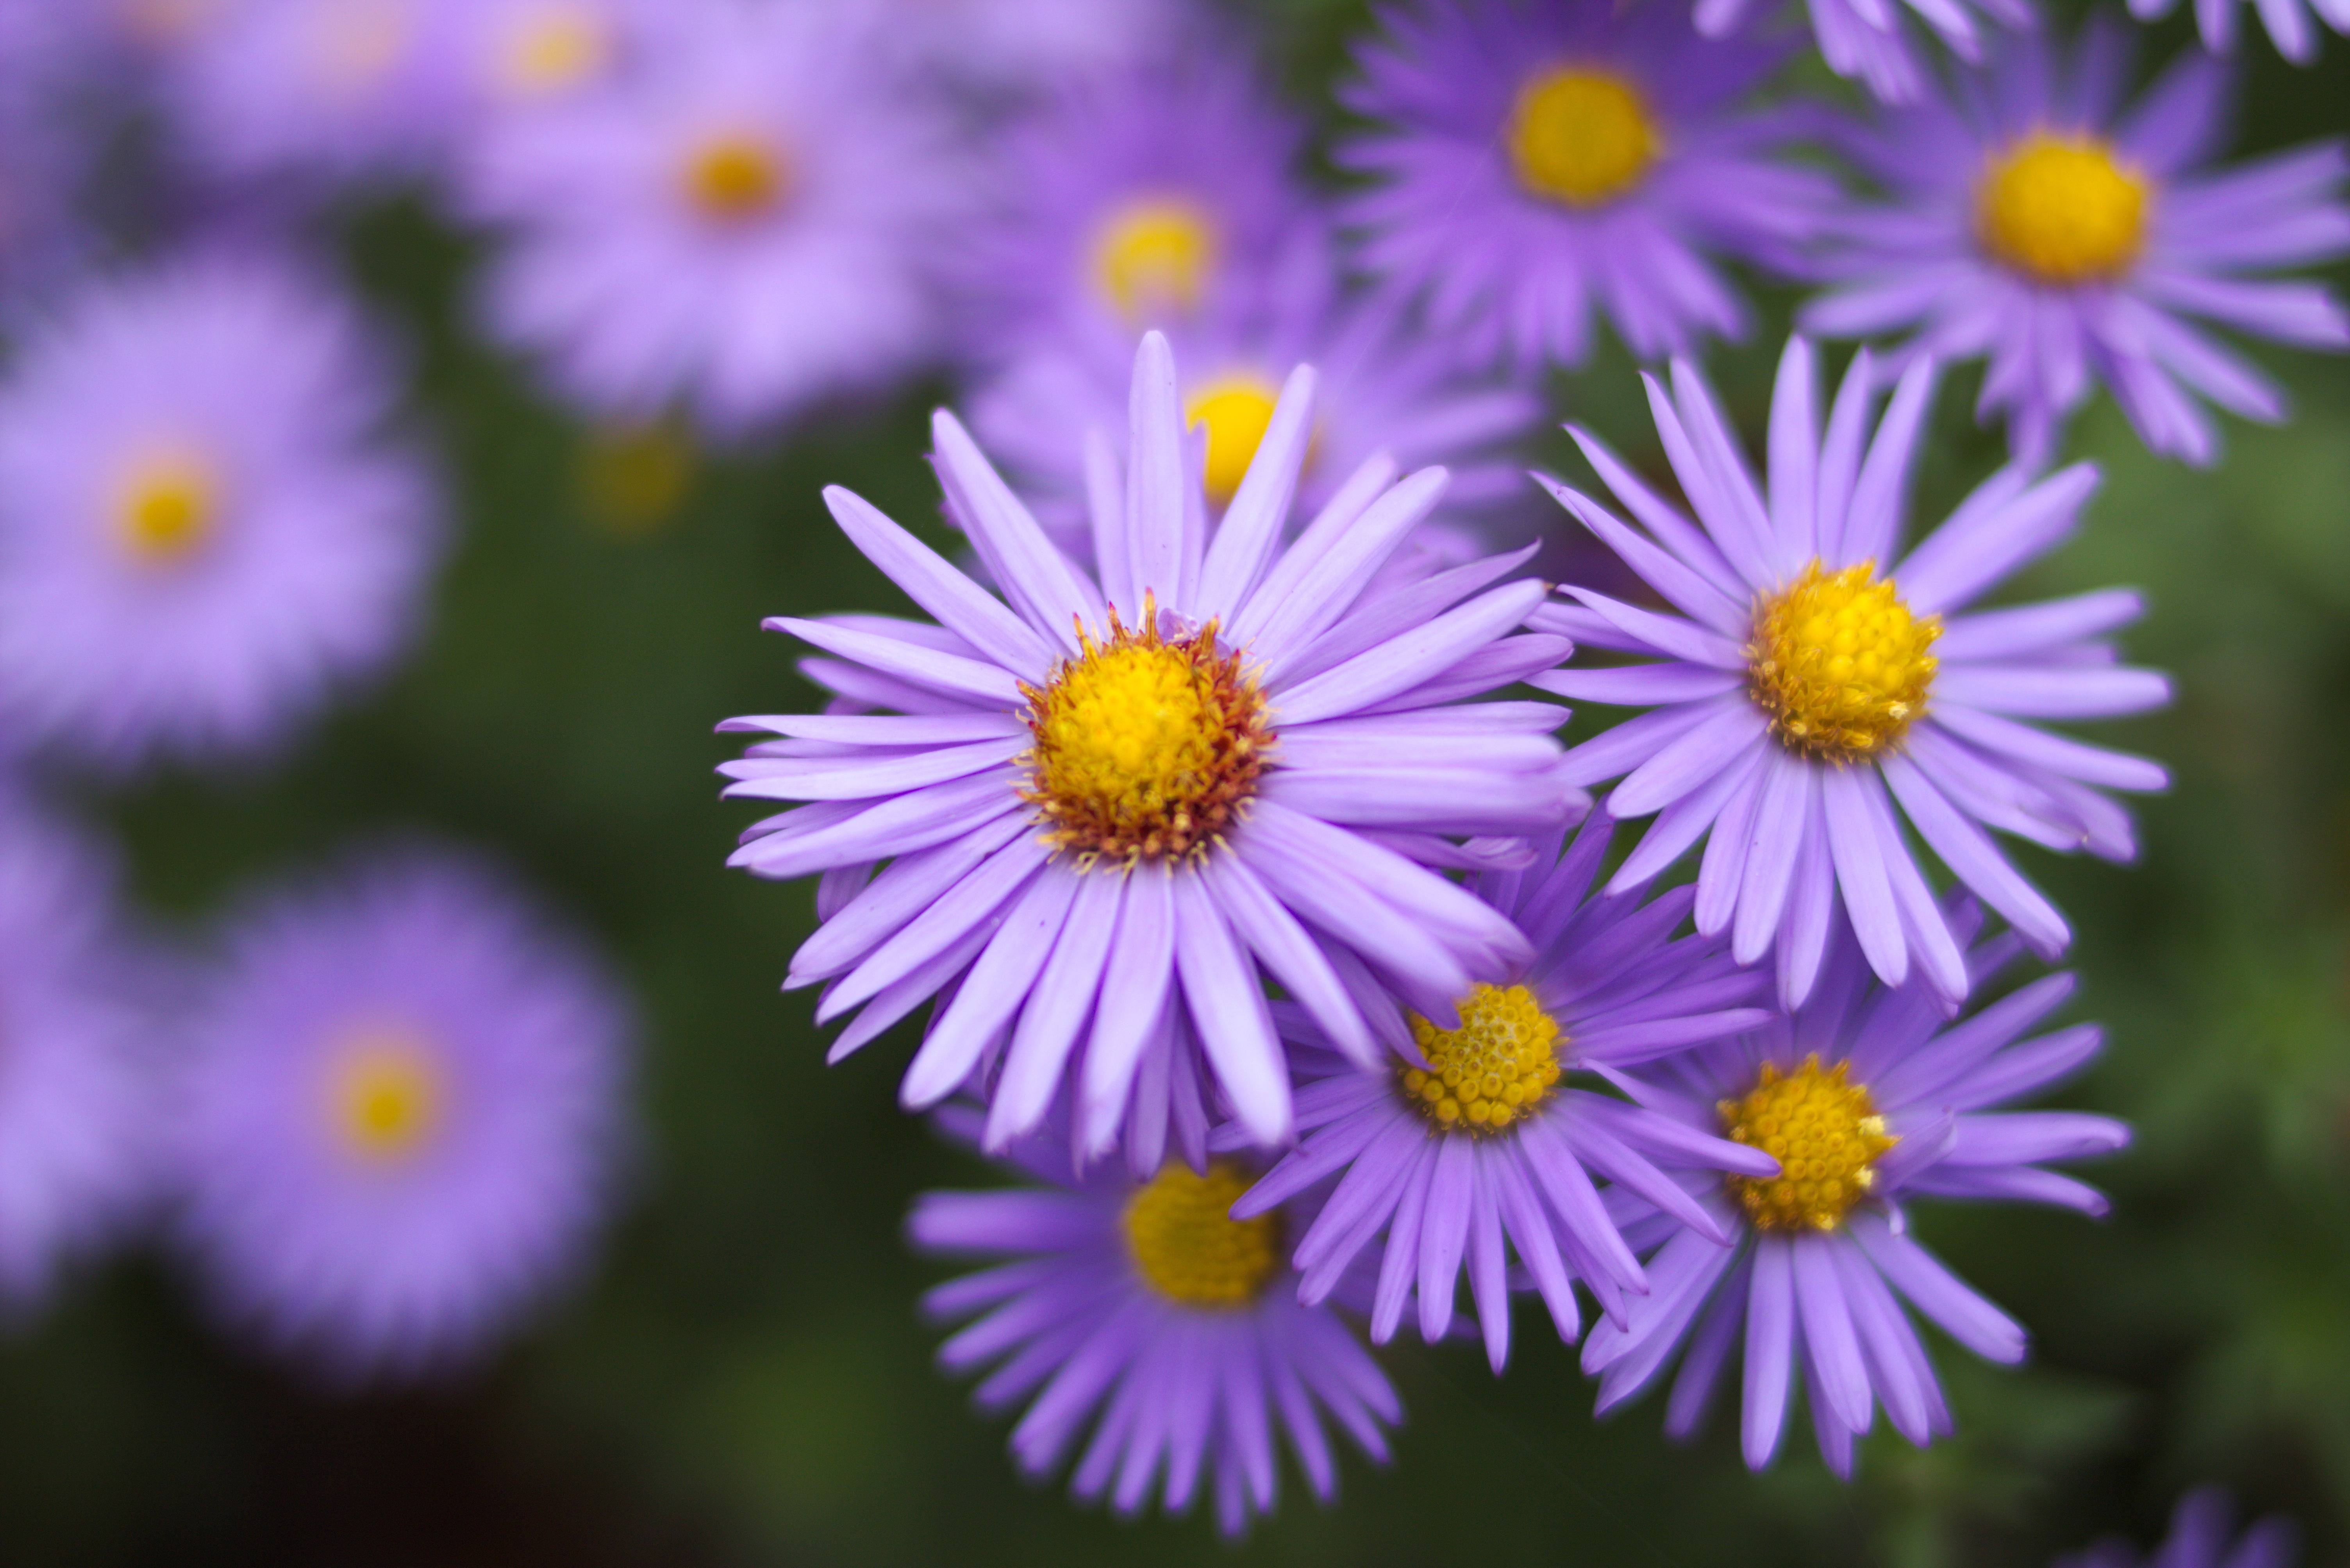
nature, blossom, plant, flower, purple, petal, bloom, city, daisy, environment, macro, autumn, yellow, closeup, close, flora, wildflower, close up, aster, casting, macro photography, flowering plant, daisy family, annual plant, land plant, marguerite daisy